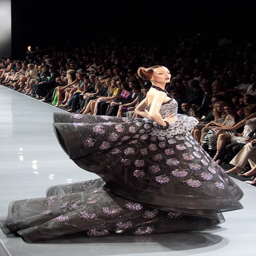
a model presents a creation by d